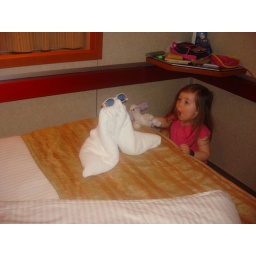
Ella was excited to find a cool towel animal in the room